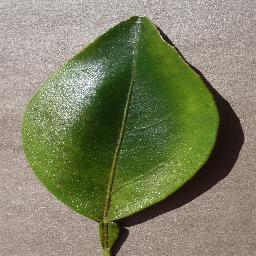
Label: Orange___Haunglongbing_(Citrus_greening)